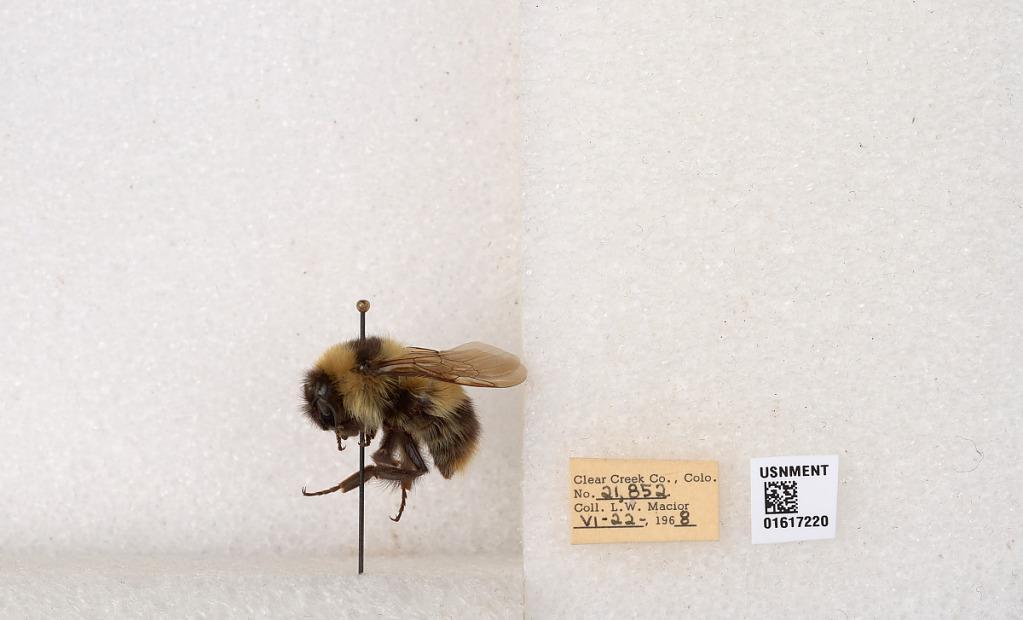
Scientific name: Bombus kirbyellus
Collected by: L. Macior
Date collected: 1968-6-22
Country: United States
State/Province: Colorado
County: Clear Creek
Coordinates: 39.6891, -105.644